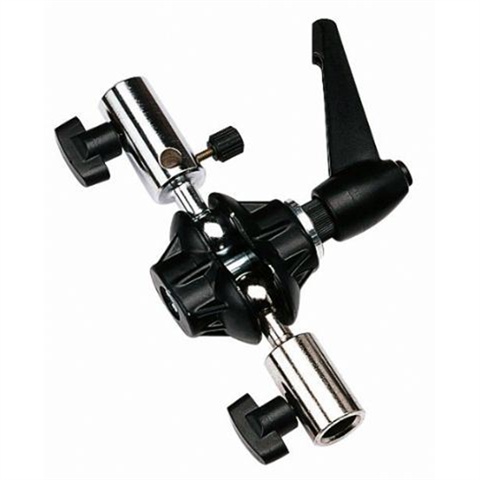
Adapter TB-360
Nagibni nosač FF TB-360 opremljen je držačem za kišobrane i univerzalnim ženskim navojem. TB-360 se može montirati i sigurno pričvrstiti na bilo koji stativ za rasvjetu ili nosač. Oba vodoravna kraja opremljena su otvorom od 1,6 cm, prikladnim za 2 standardna adaptera. Uz to, TB-360 je opremljen kuglastim zglobom, što vam omogućuje manevriranje nosačem ubilo kojem horizontalnom ili vertikalnom položaju.
Brand: Fotosvijet
Category: Cameras & Optics > Camera & Optic Accessories > Camera Parts & Accessories > Flash Brackets